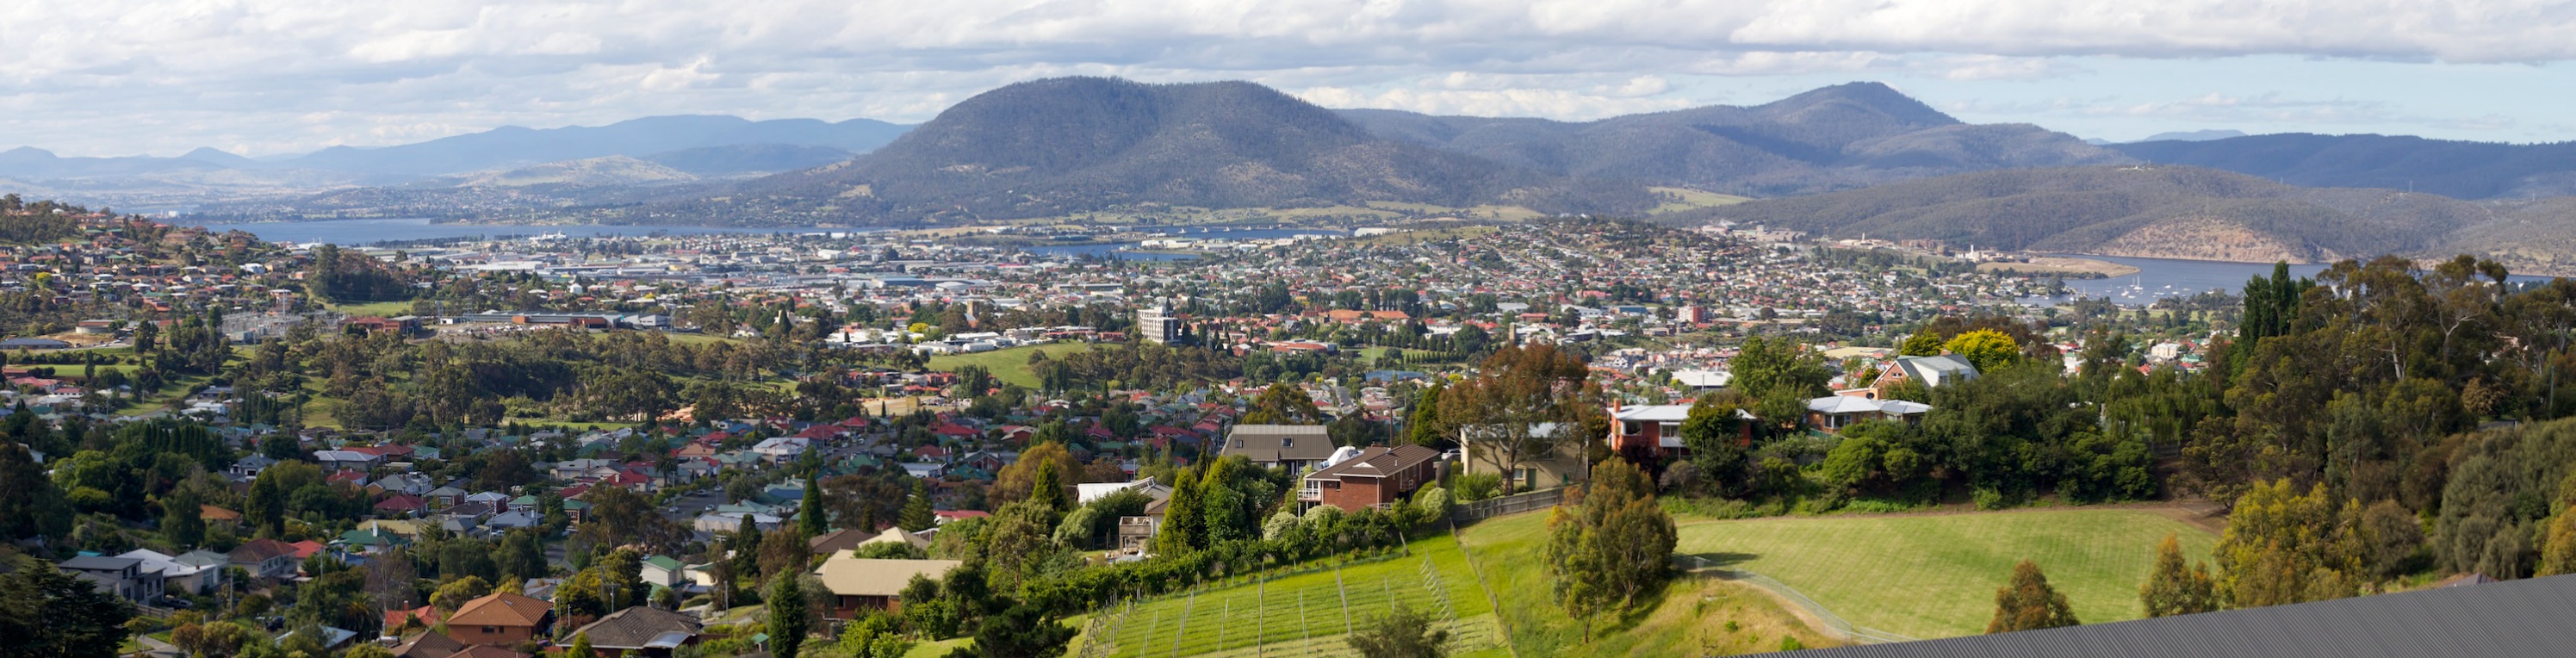
mountain, photography, town, valley, mountain range, panorama, village, suburb, tourism, auodyssey, aerial photography, residential area, human settlement, mountainous landforms